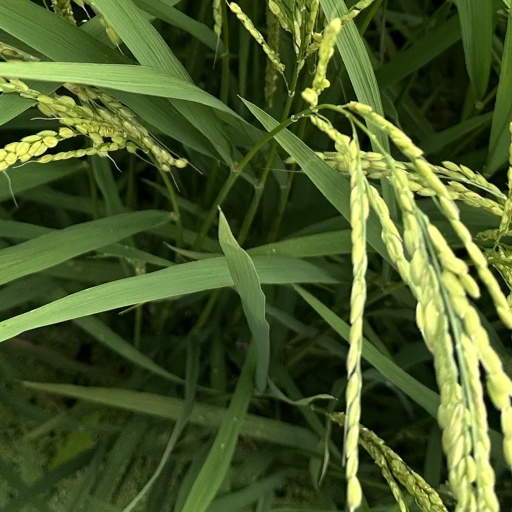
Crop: rice